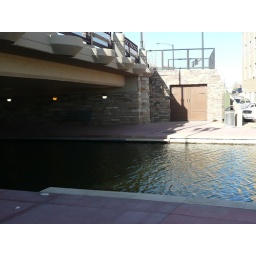
This river ran under a bridge in the downtown historic area of Pueblo